John O'Brien (poet)

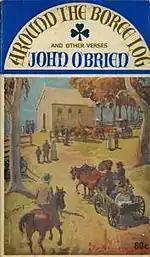
Cover of 1968 edition of Hartigan's "Around The Boree Log" anthology first published 1921

Monsignor Patrick Joseph Hartigan (13 October 1878 – 27 December 1952) was an Australian Roman Catholic priest, educator, author and poet, writing under the name John O'Brien.